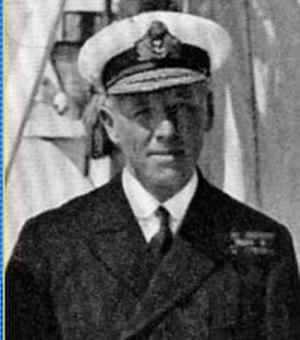
Le First Sea Lord ou « 1SL » est le titre du commandant général de la Royal Navy et de tous les services de la marine britannique. Il détient aussi le titre de chef d'état-major de la Marine. Il est membre du Comité des chefs d'état-major et de l'Admiralty Board. Il était auparavant nommé First Naval Lord.
Le secrétaire d'État à la Défense, plus couramment appelé Defence Secretary, est, dans le gouvernement du Royaume-Uni, le ministre chargé de la politique de défense, à la tête du ministère de la Défense qui administre les forces armées britanniques. Il préside également le Conseil de la Défense.